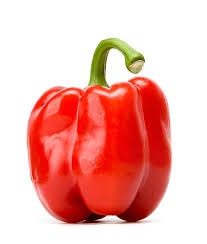
Label: capsicum